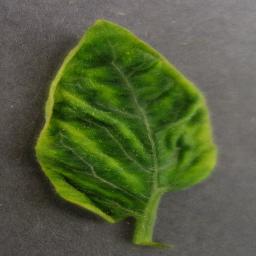
Label: Tomato___Tomato_Yellow_Leaf_Curl_Virus